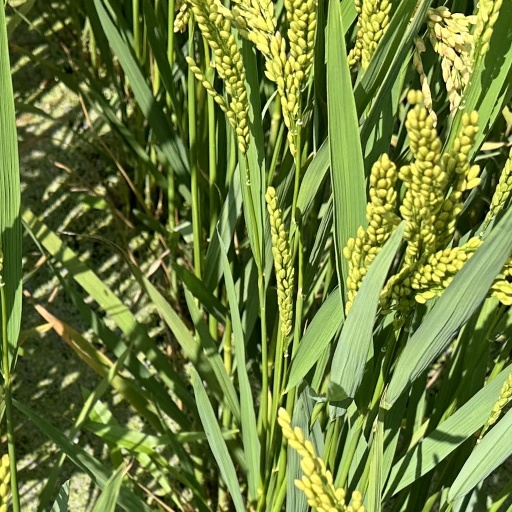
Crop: rice